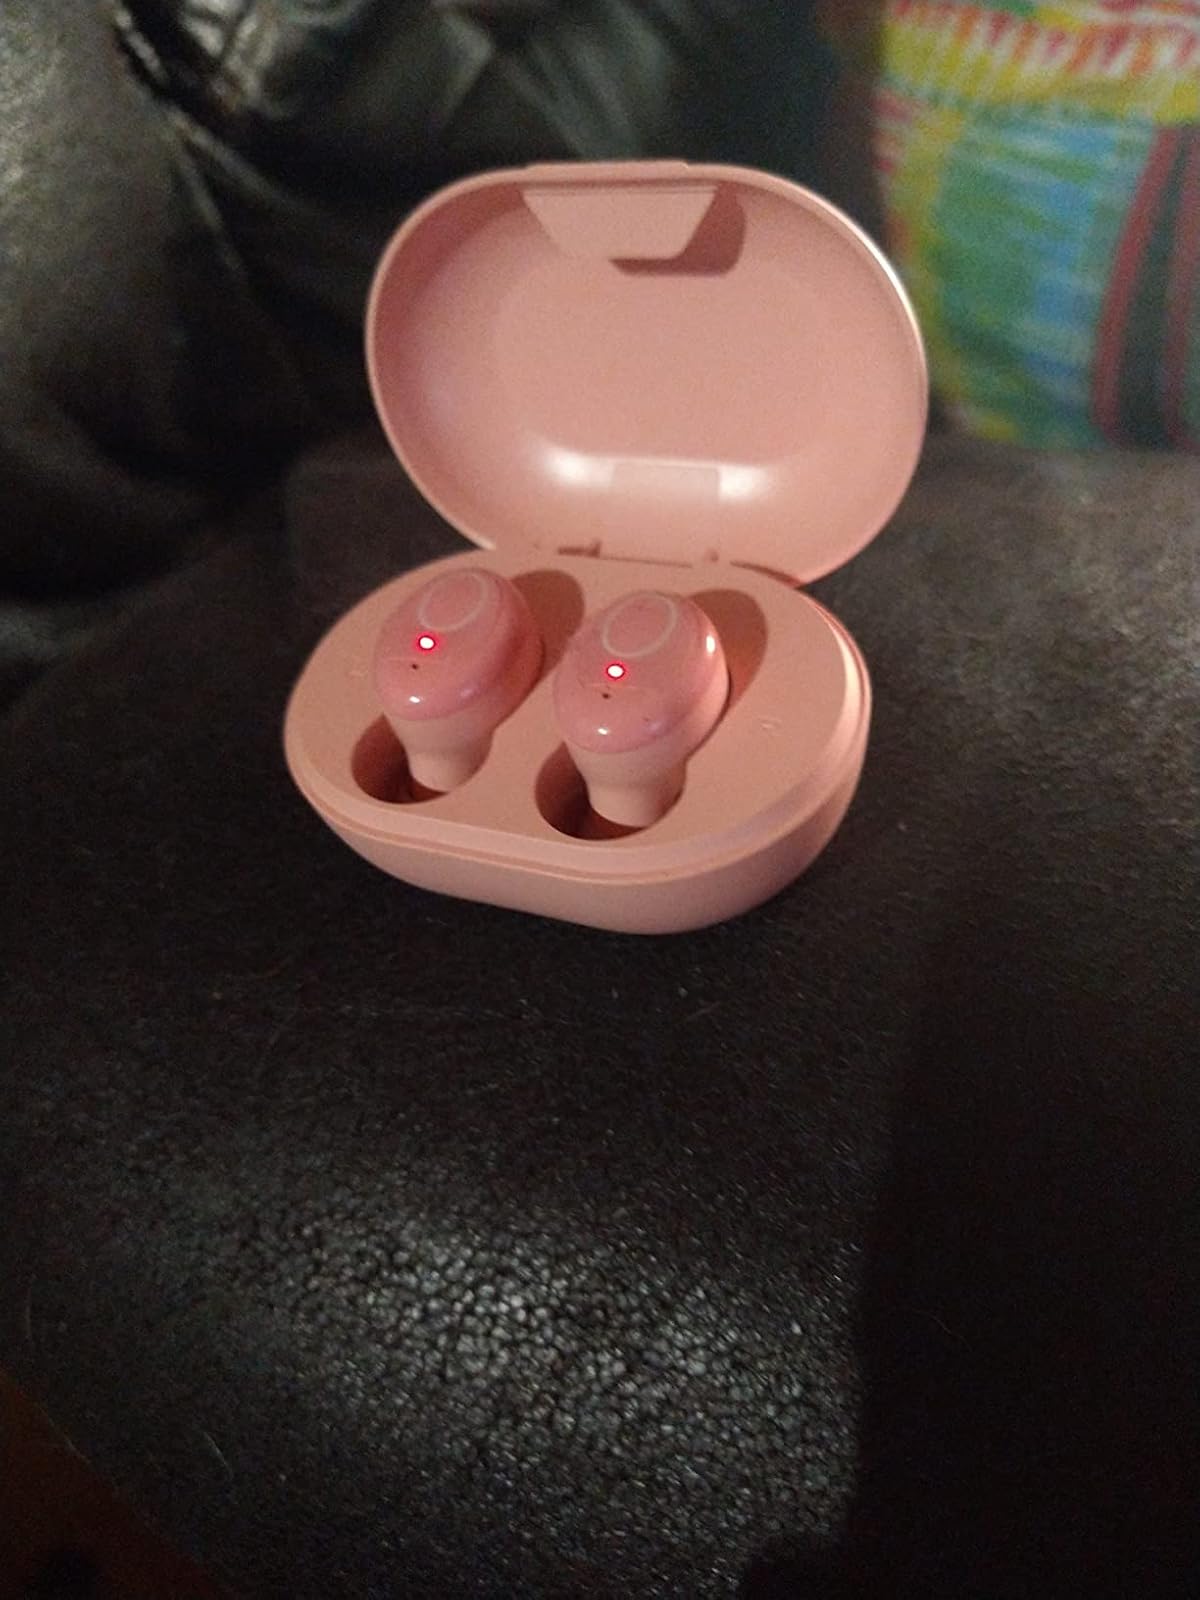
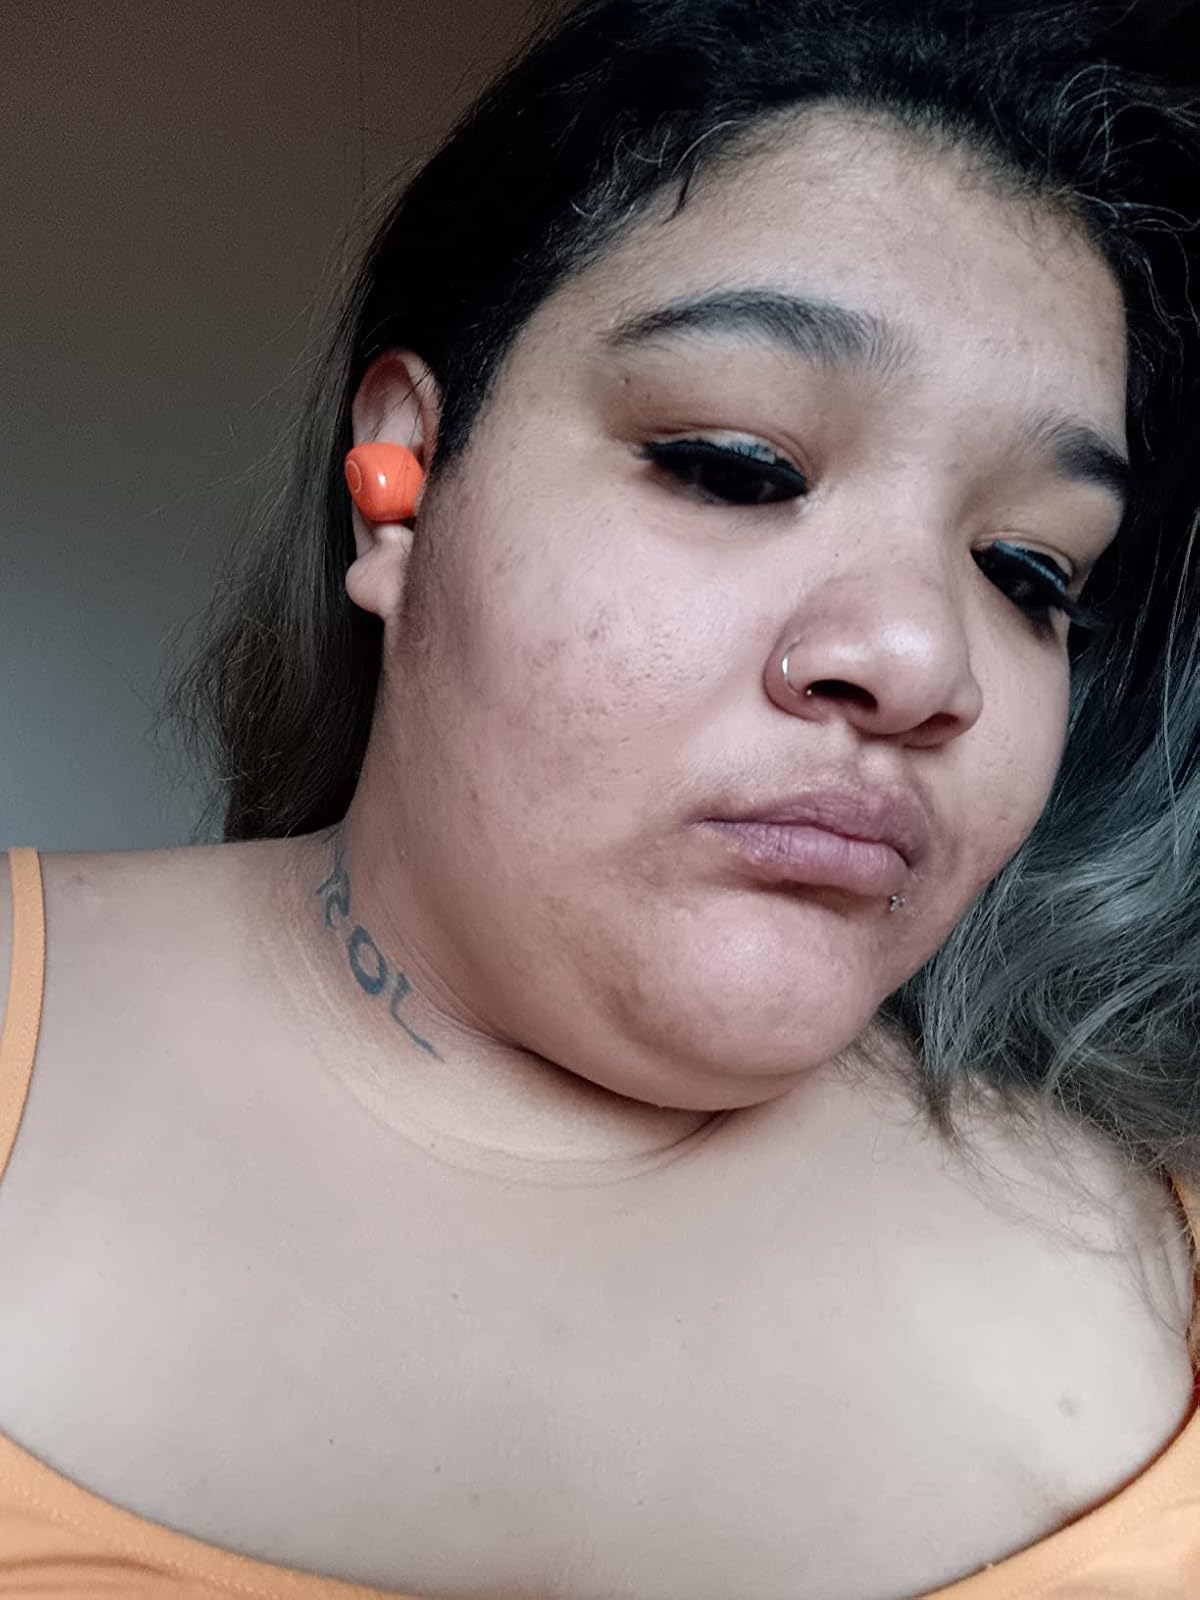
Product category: earbuds
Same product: no